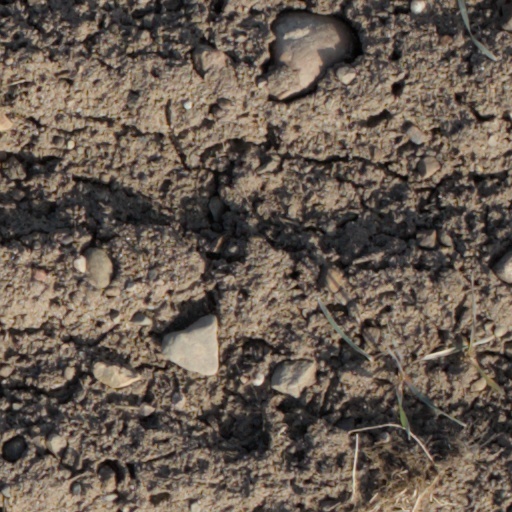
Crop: wheat